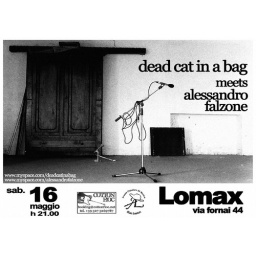
Dead cat in a bag @ lomax 16.05.09